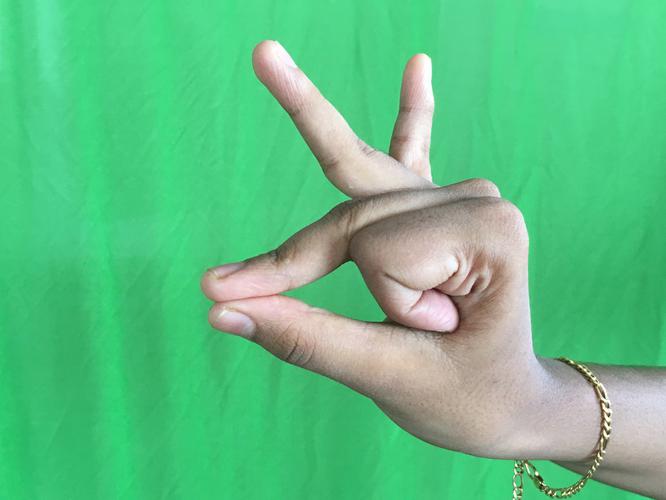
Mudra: Bramaram
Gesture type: single_hand